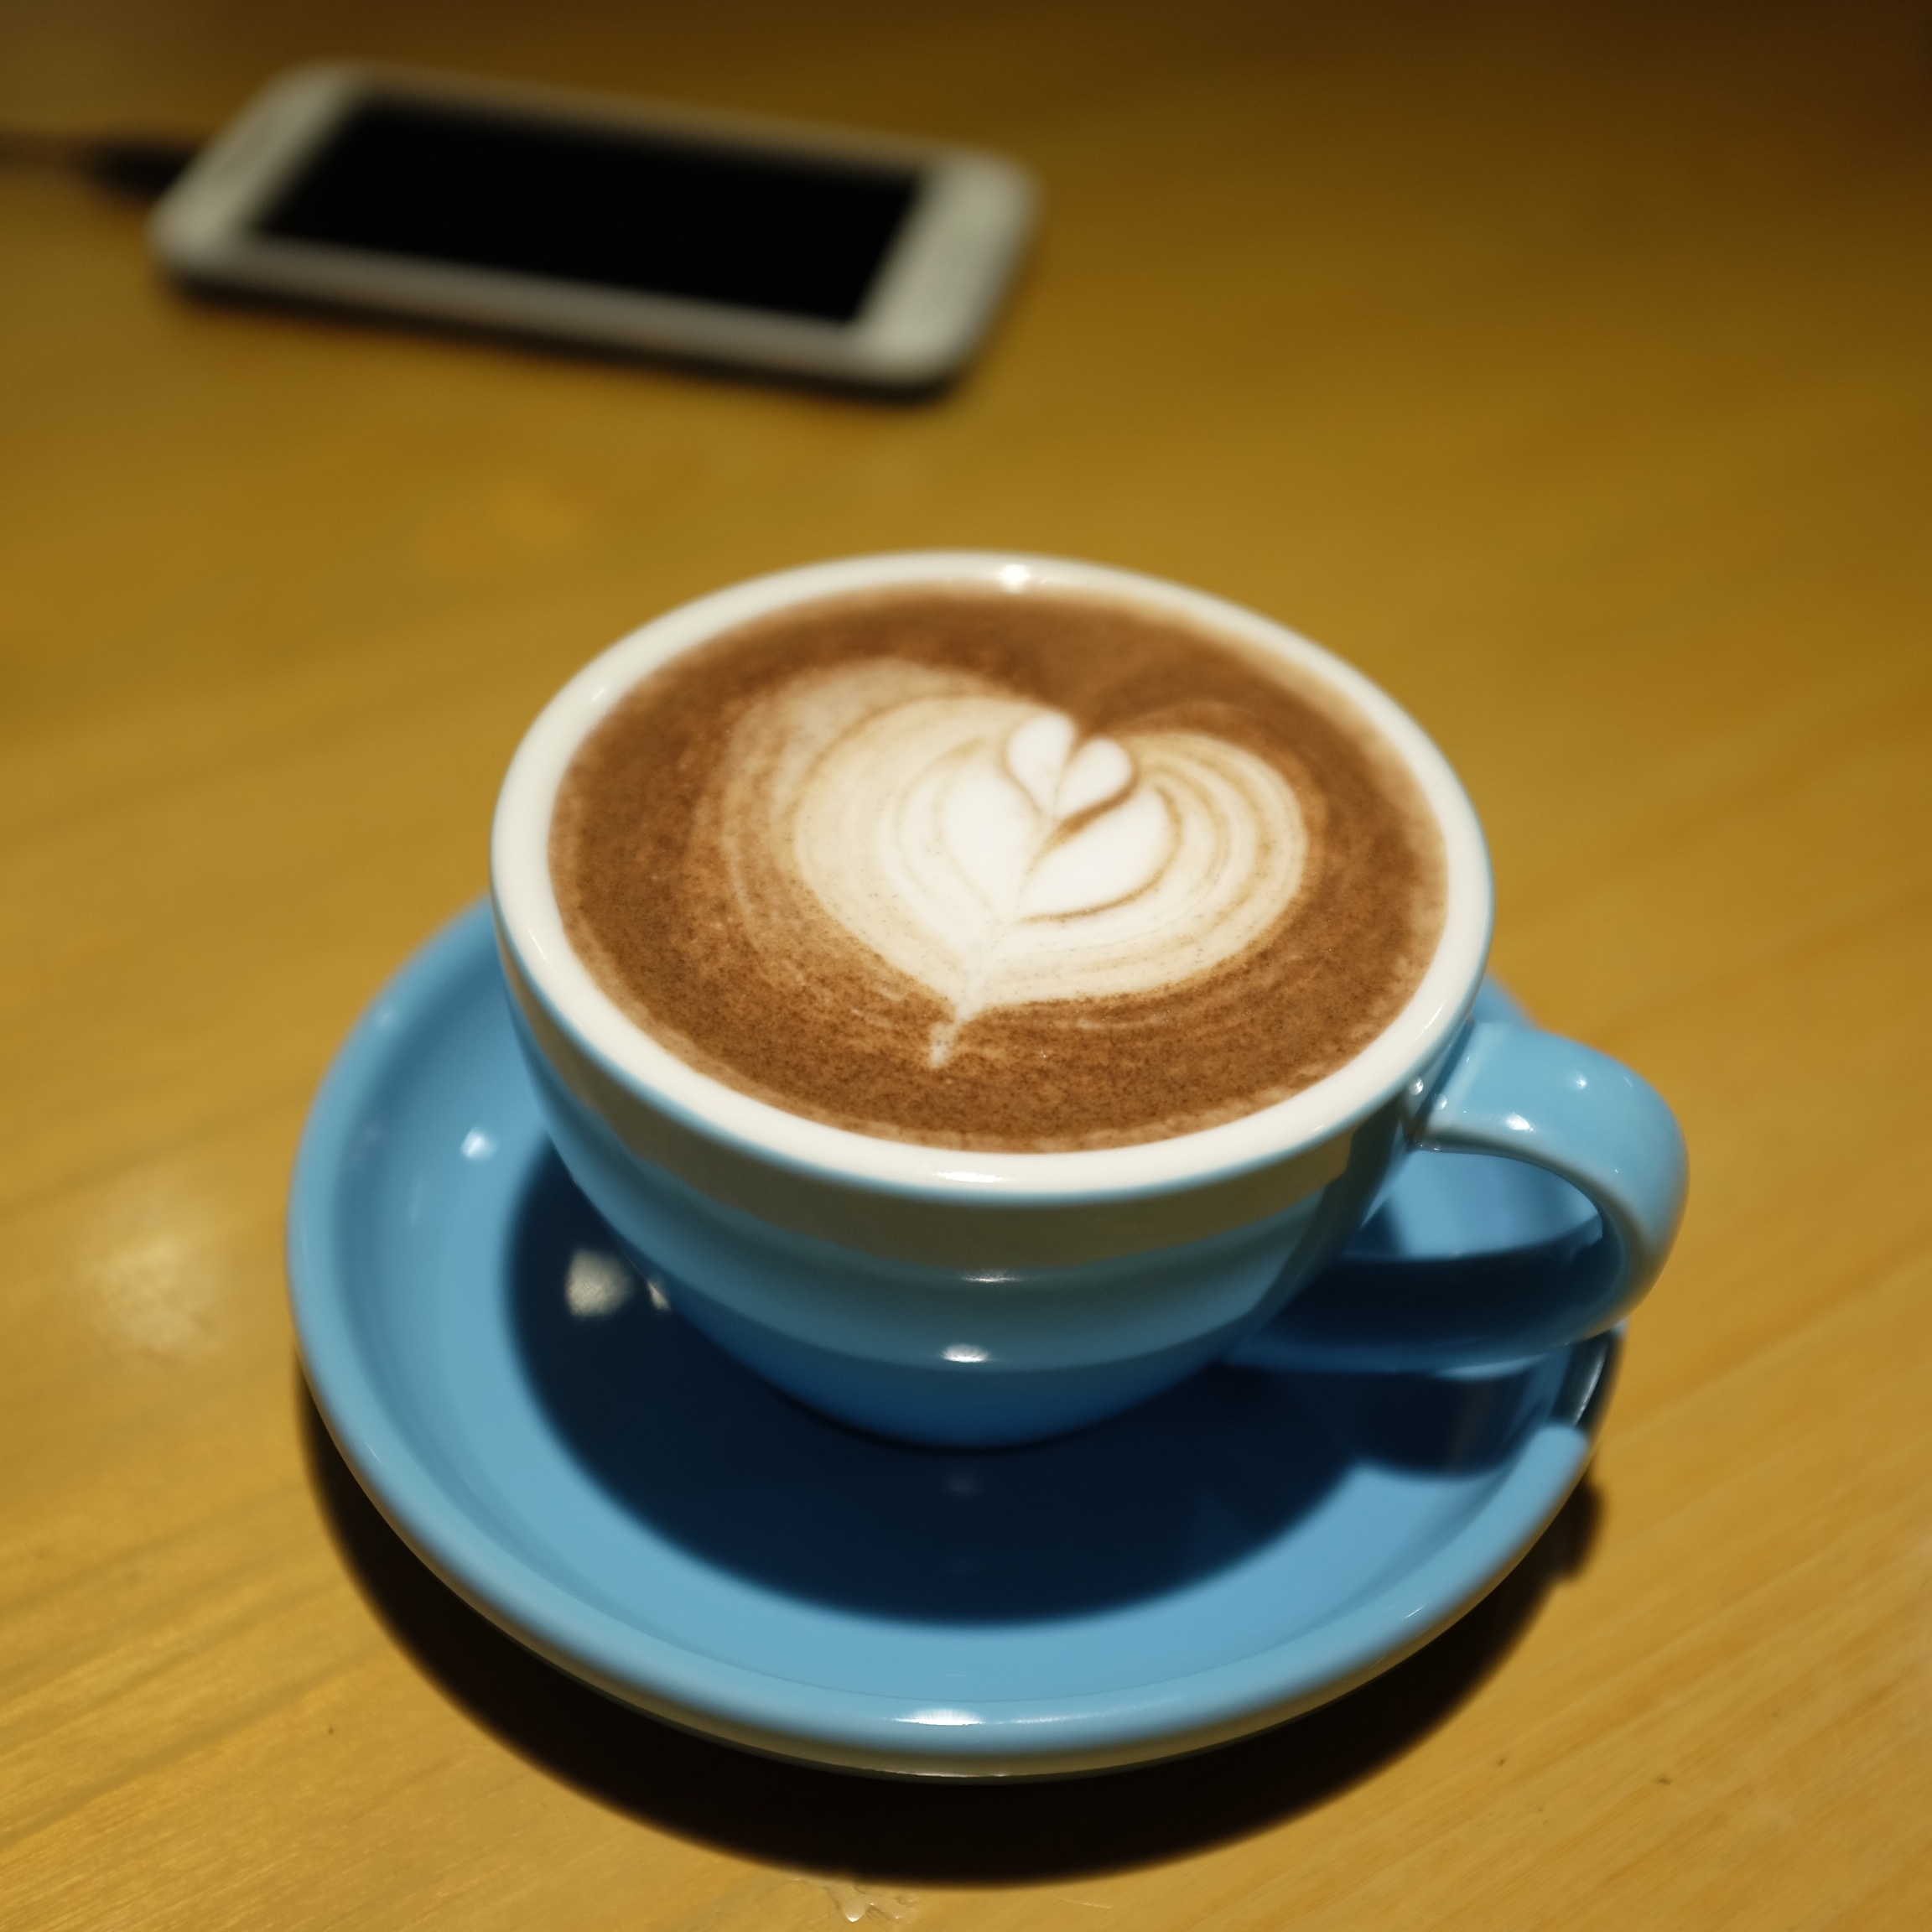
coffee, cup, latte, cappuccino, drink, espresso, coffee cup, caffeine, flat white, caf au lait, caff macchiato, coffee milk, ristretto